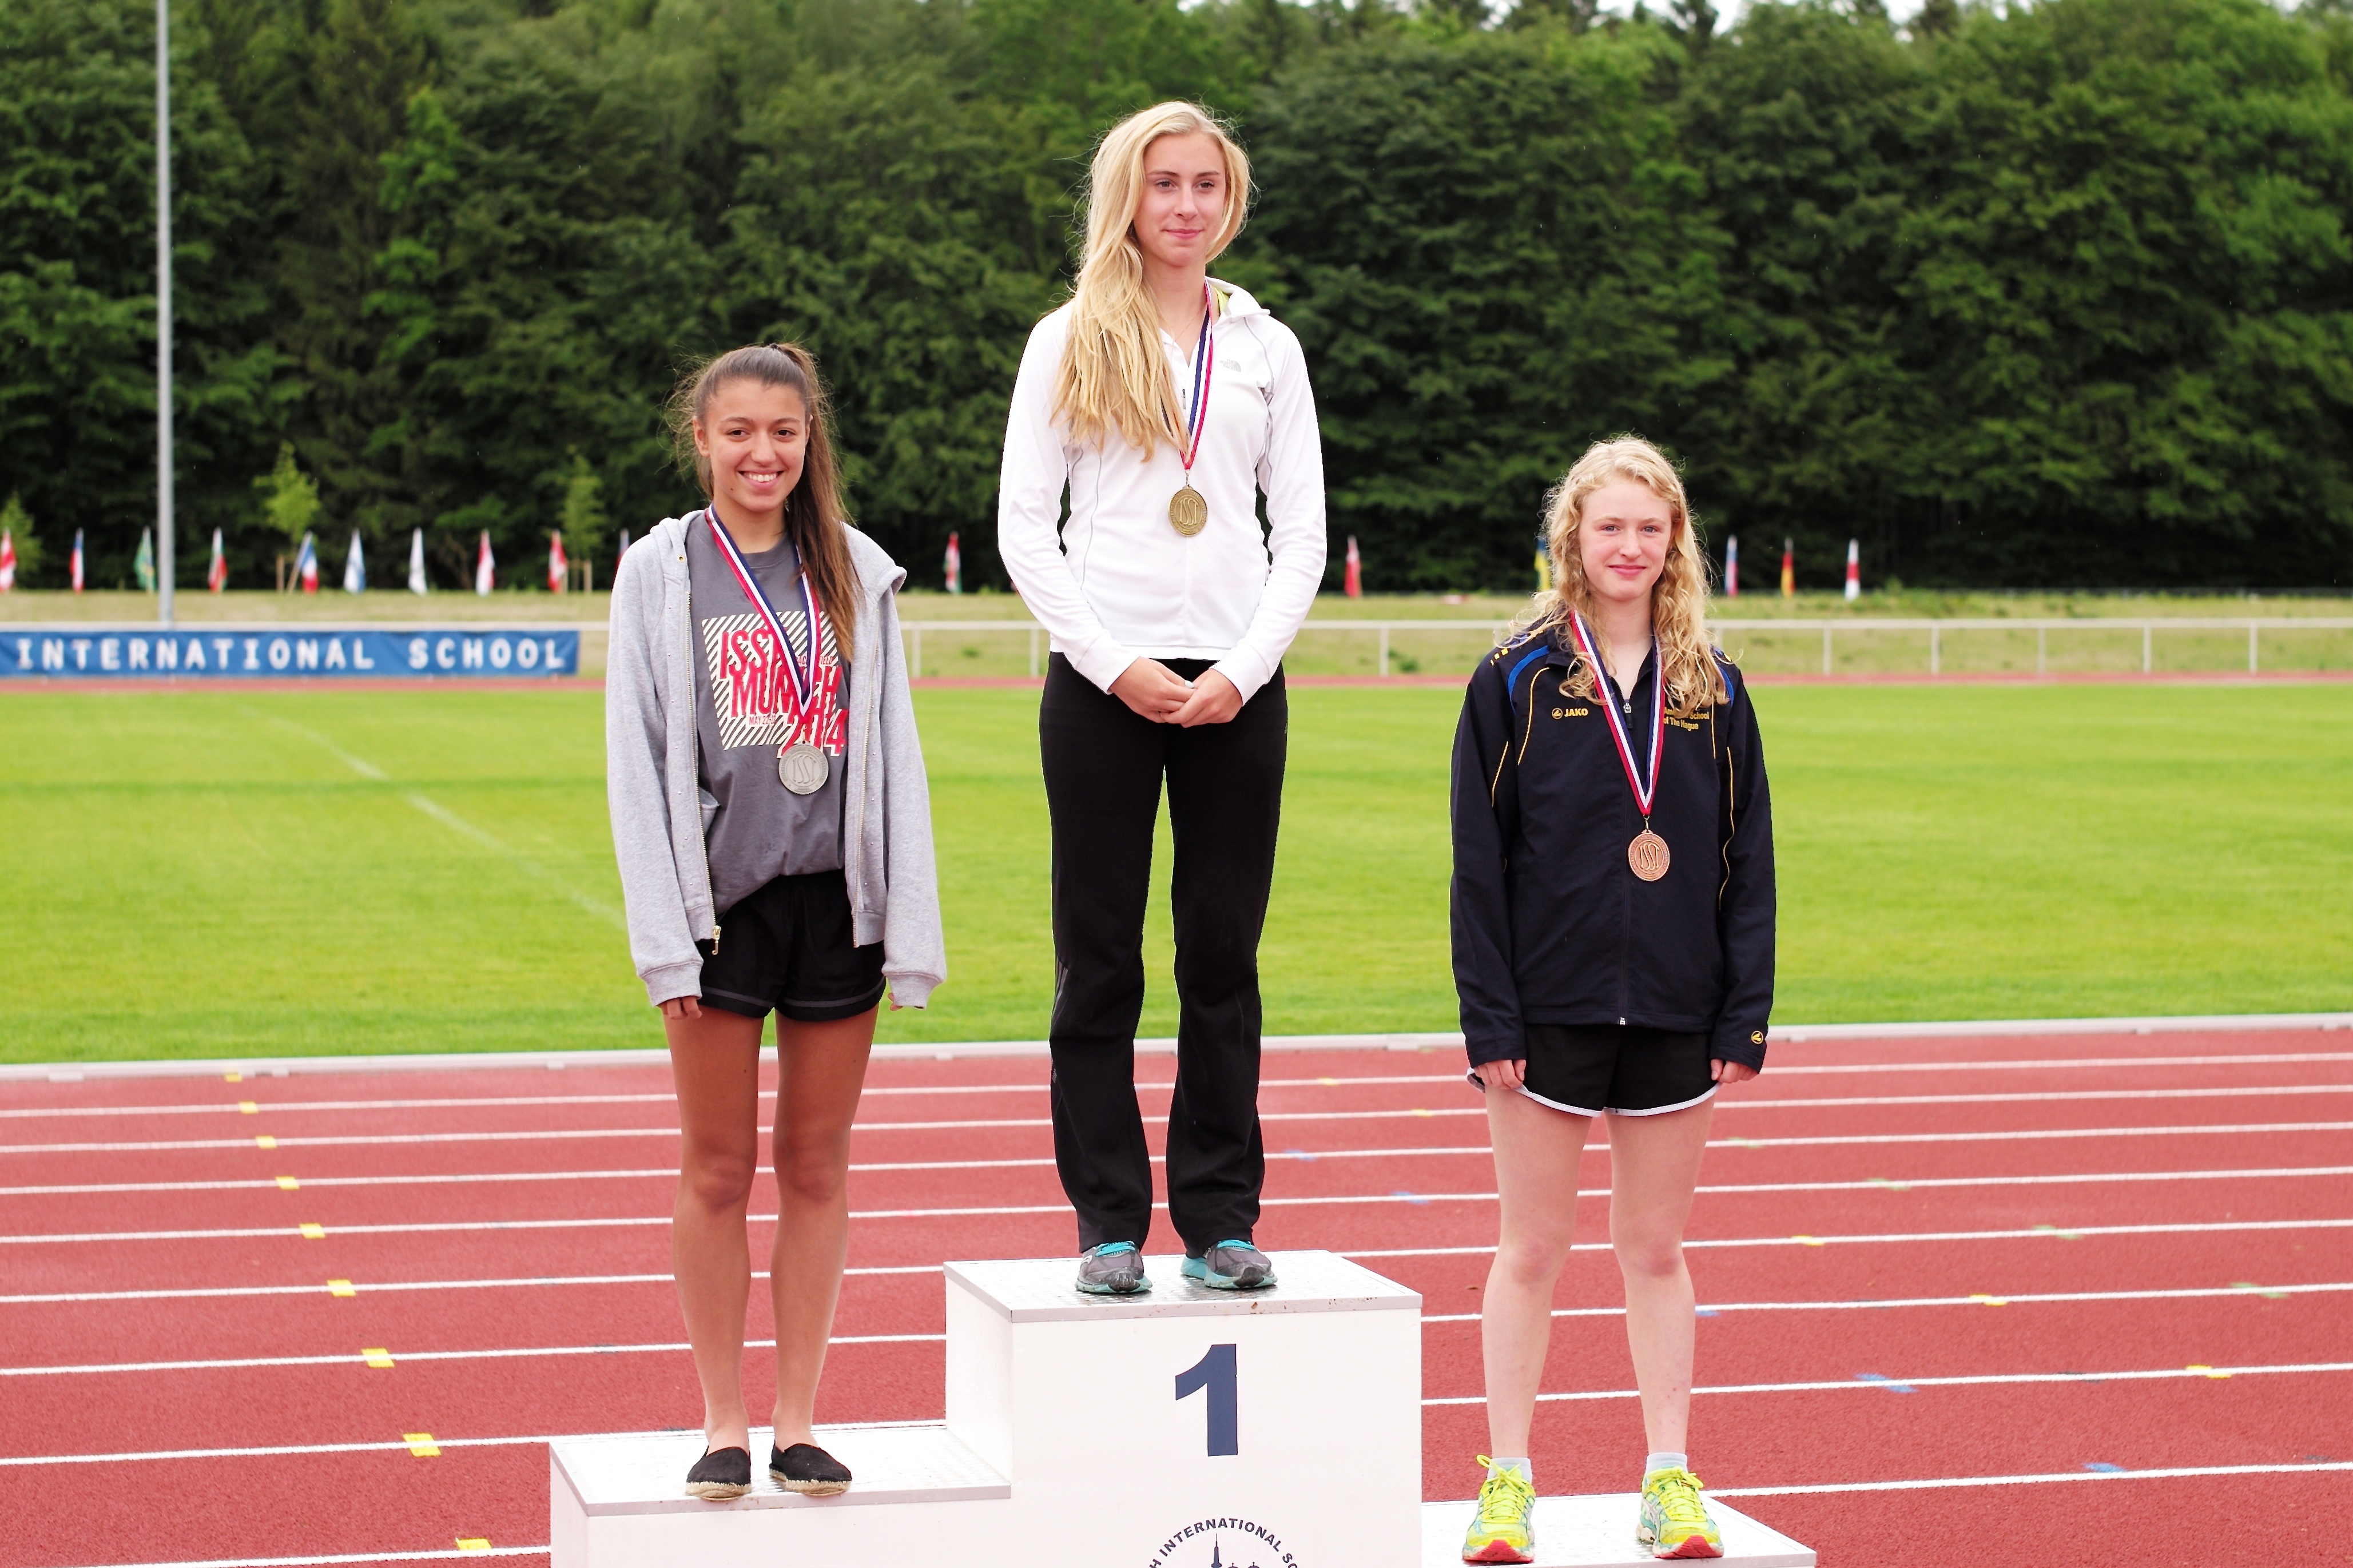
sports, athletics, sprint, physical exercise, human action, endurance sports, track and field athletics, middle distance running, 800 metres